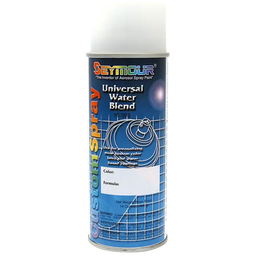
Label: metal